Palace Episode

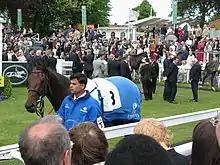
Palace Episode at 2006 York May Festival.

Palace Episode (foaled 2 May 2003) is an American-bred Thoroughbred racehorse and sire. After being sold for $100,000 as a yearling he was sent to Europe where he made a considerable impact as a two-year-old in 2005. He won on his racecourse debut, took the Acomb Stakes on his next appearance, finished third in the Royal Lodge Stakes and fifth in the Dewhurst Stakes before ending his season by winning the Group One Racing Post Trophy. After running poorly in his only appearance in 2006 he was sent to race in the United States where he had relatively little success, winning one minor race in three years before being retired at the end of the 2009 season.